List of Sites of Special Scientific Interest in Cornwall

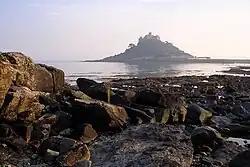
St Michael's Mount, a SSSI in west Cornwall

There are 167 Sites of Special Scientific Interest (SSSIs) in Cornwall (including the Isles of Scilly). Cornwall, in the south-west of England, UK, has a population of across an area of , making it one of the least densely populated counties within England. The north coast of Cornwall falls on the Celtic Sea in the Atlantic Ocean, which also surrounds the Isles of Scilly, the south coast falls on the English Channel and the county is bounded by the River Tamar, forming the border with Devon, to the east. Cornish geology consists mainly of rocks from the Devonian and Carboniferous geological periods. Granite forms a large part of these, with mineralisations of tin, copper, lead and arsenic having been mined in the area. This gives rise to many distinct habitats, with strong marine influences, including sand dunes, rocky reefs, stacks and headlands as well as heathland, moorland and unusual river profiles.